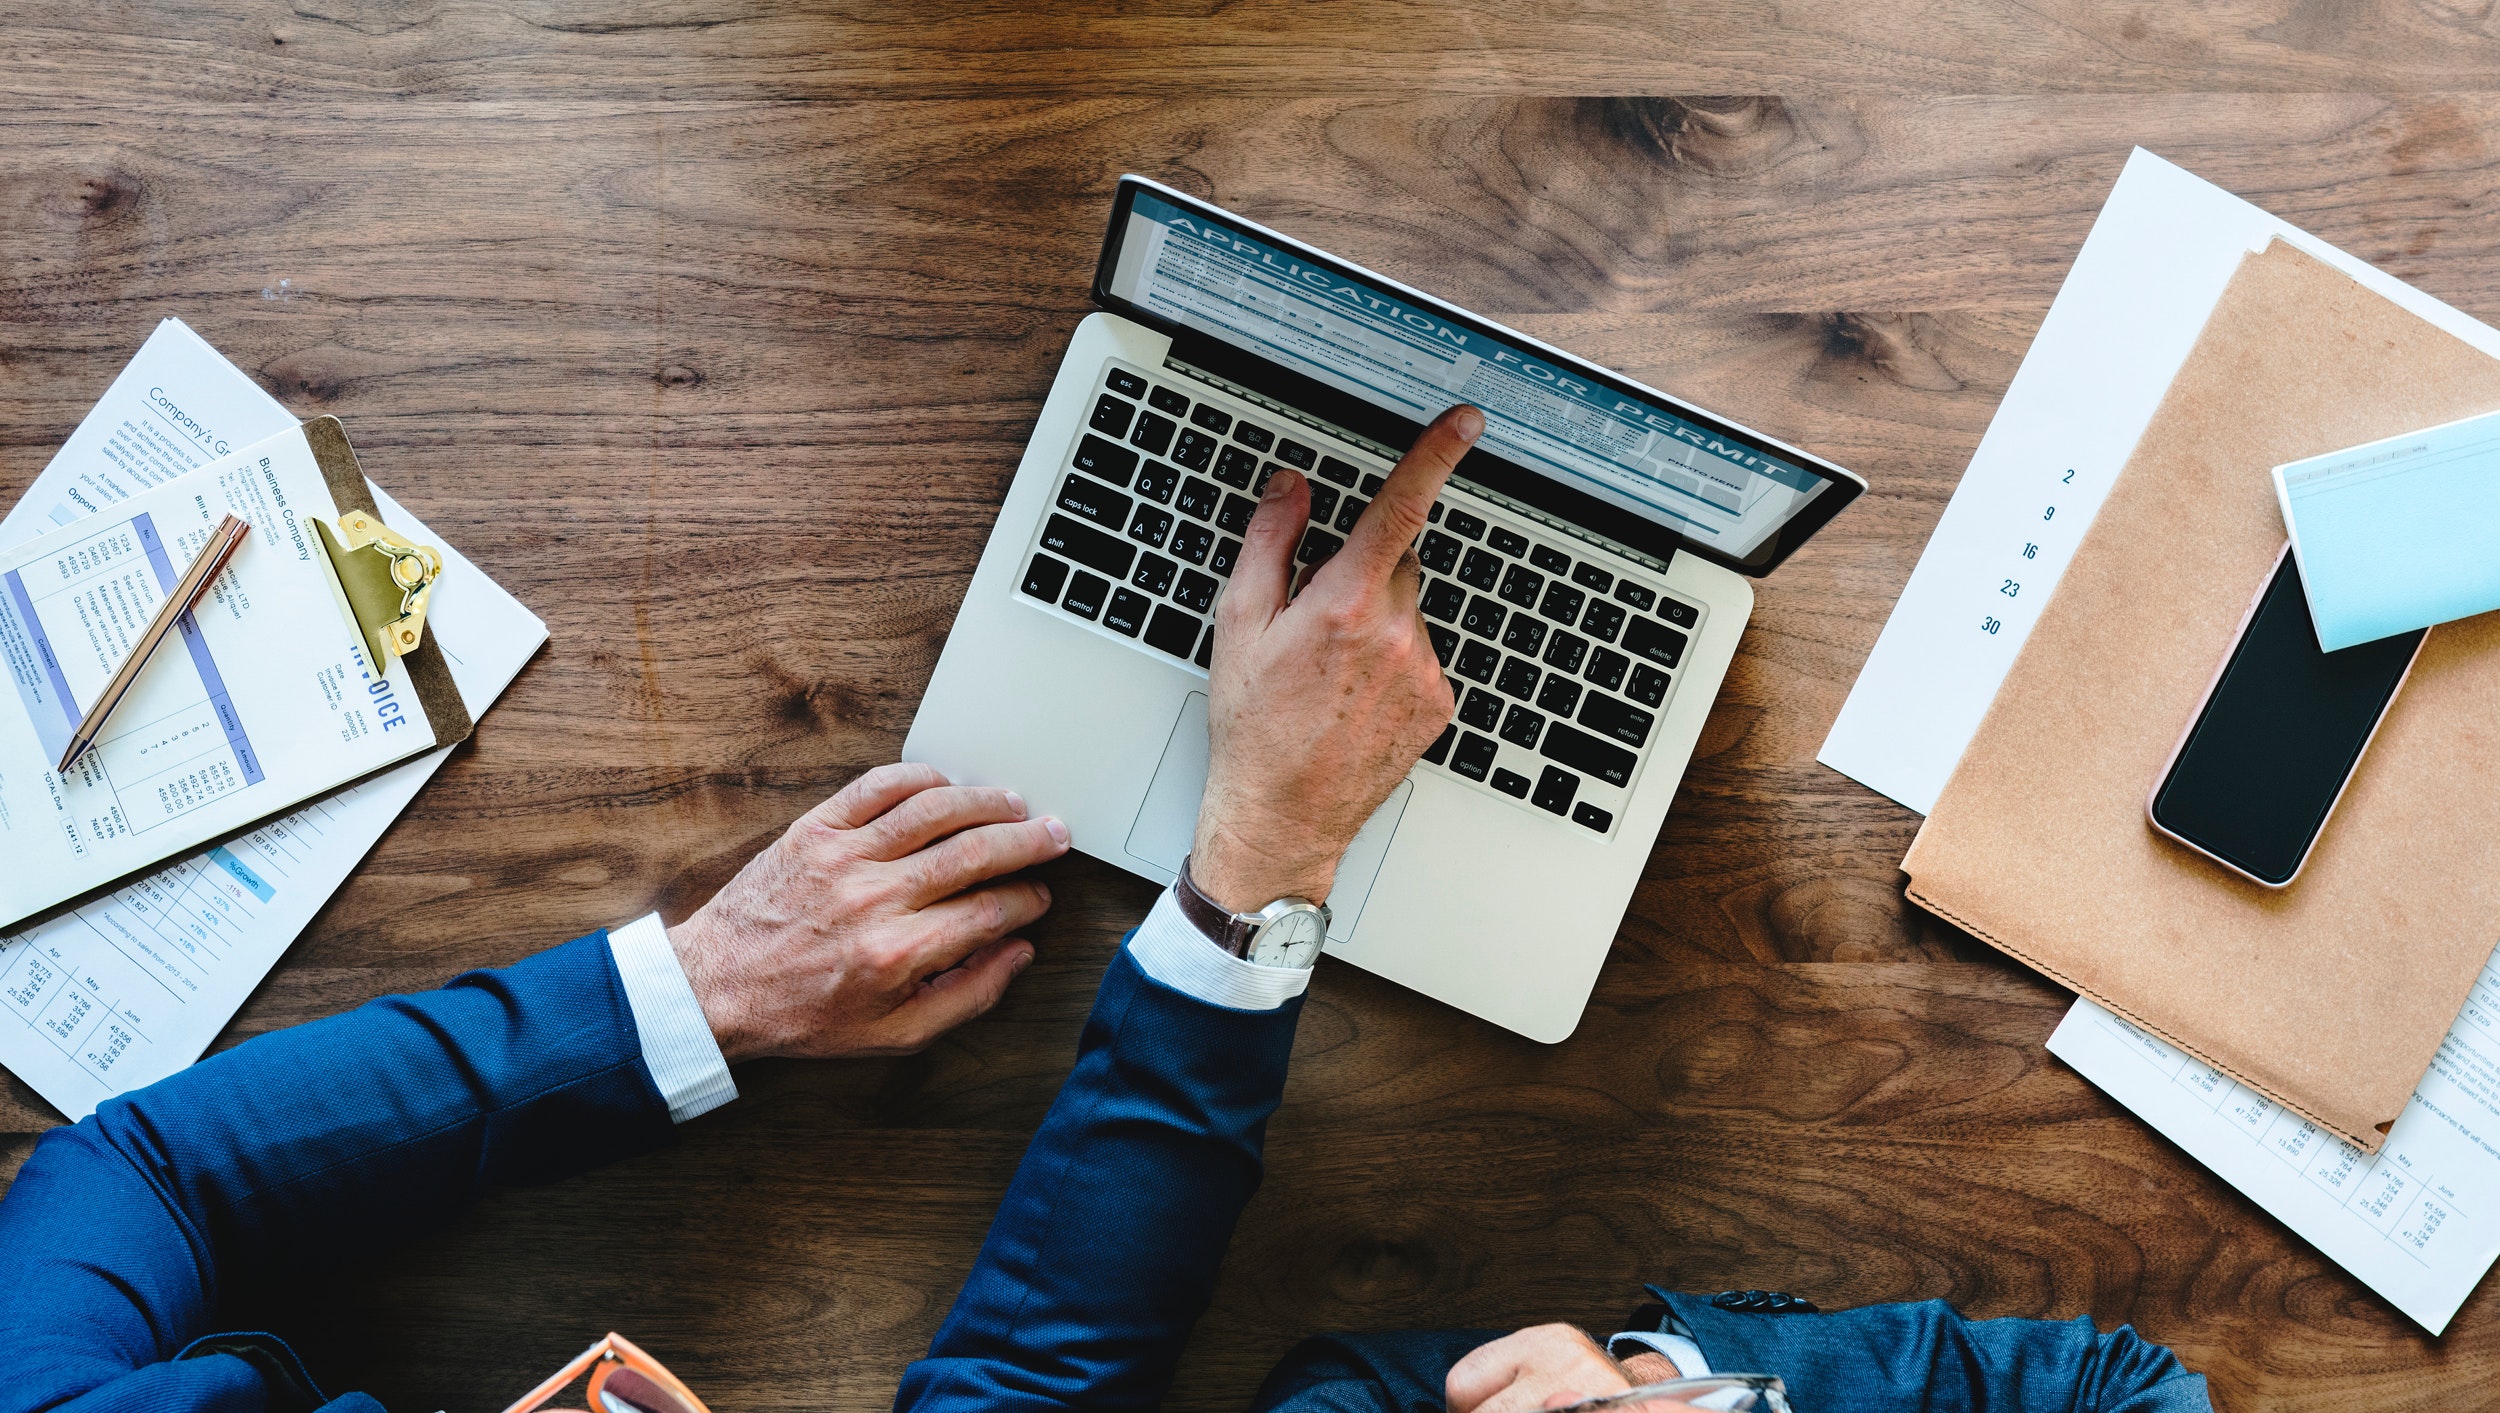
hand, design, font, technology, finger, office equipment, learning